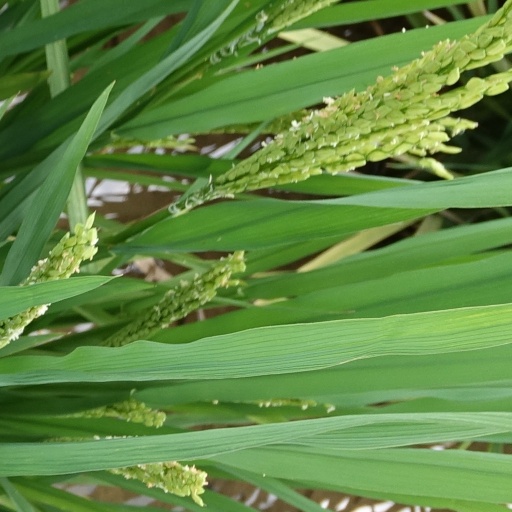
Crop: rice